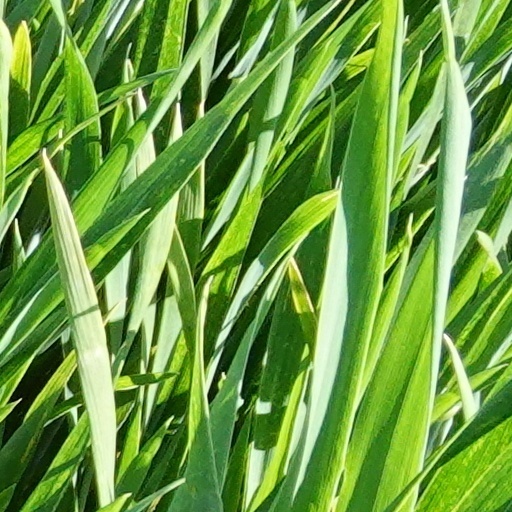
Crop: wheat